Marine mammal

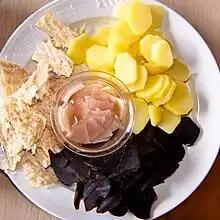
The whale meat is dark purple and shredded like jerky, the blubber is a pale-pink color and in slices, the dried fish is a light-brown color and ripped into slices, and the potatoes are light-yellow and cut into thin slices.

Habitat degradation is caused by a number of human activities. Marine mammals that live in coastal environments are the most likely to be affected by habitat degradation and loss. Developments such as sewage marine outfalls, moorings, dredging, blasting, dumping, port construction, hydroelectric projects, and aquaculture both degrade the environment and take up valuable habitat. For example, extensive shellfish aquaculture takes up valuable space used by coastal marine mammals for important activities such as breeding, foraging and resting.